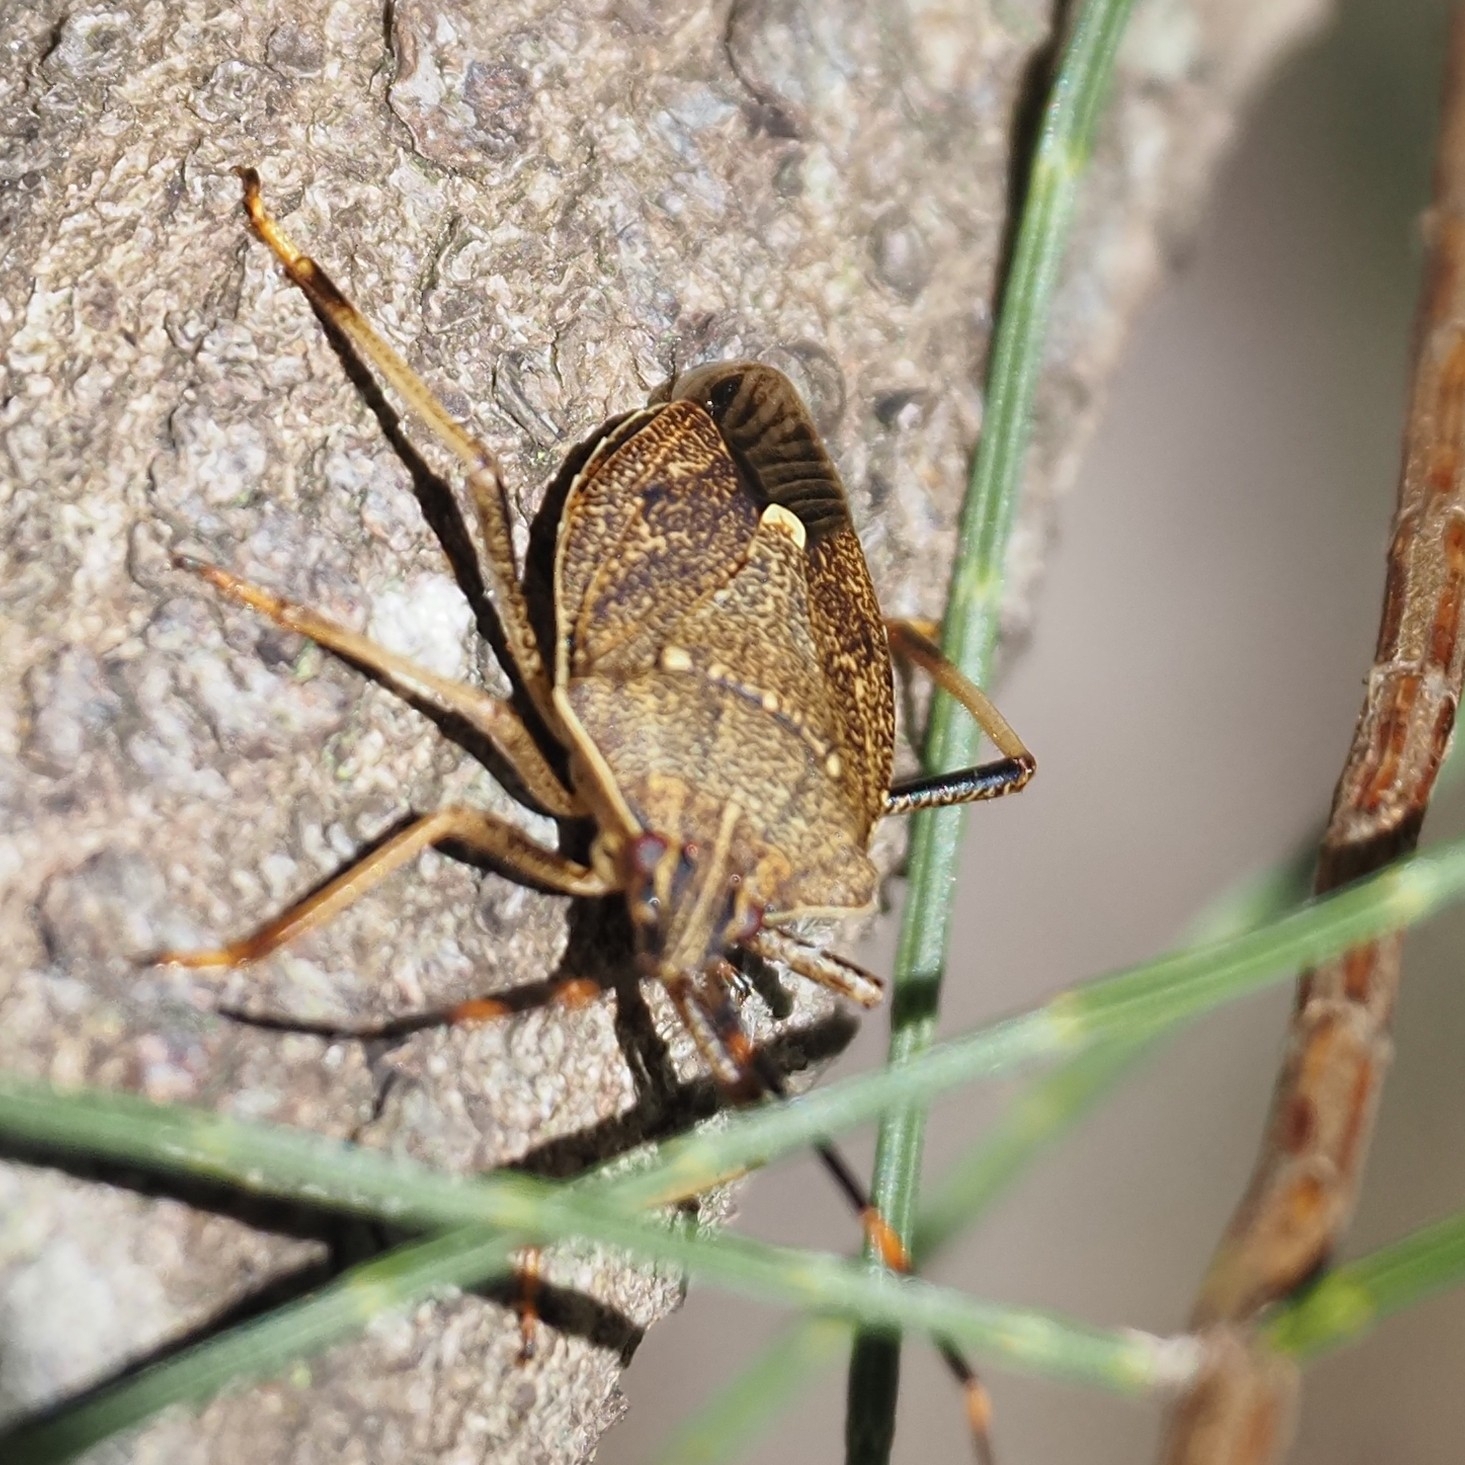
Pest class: stink_bug